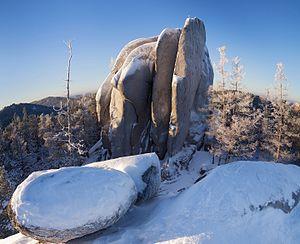
Le Parc national des colonnes de Krasnoïarsk est un parc national russe du Kraï de Krasnoïarsk situé sur les éperons nord-ouest des montagnes Saïan orientales, en bordure du plateau de Sibérie centrale, à 10 km au sud de la ville de Krasnoïarsk.